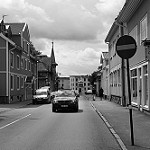
Label: street